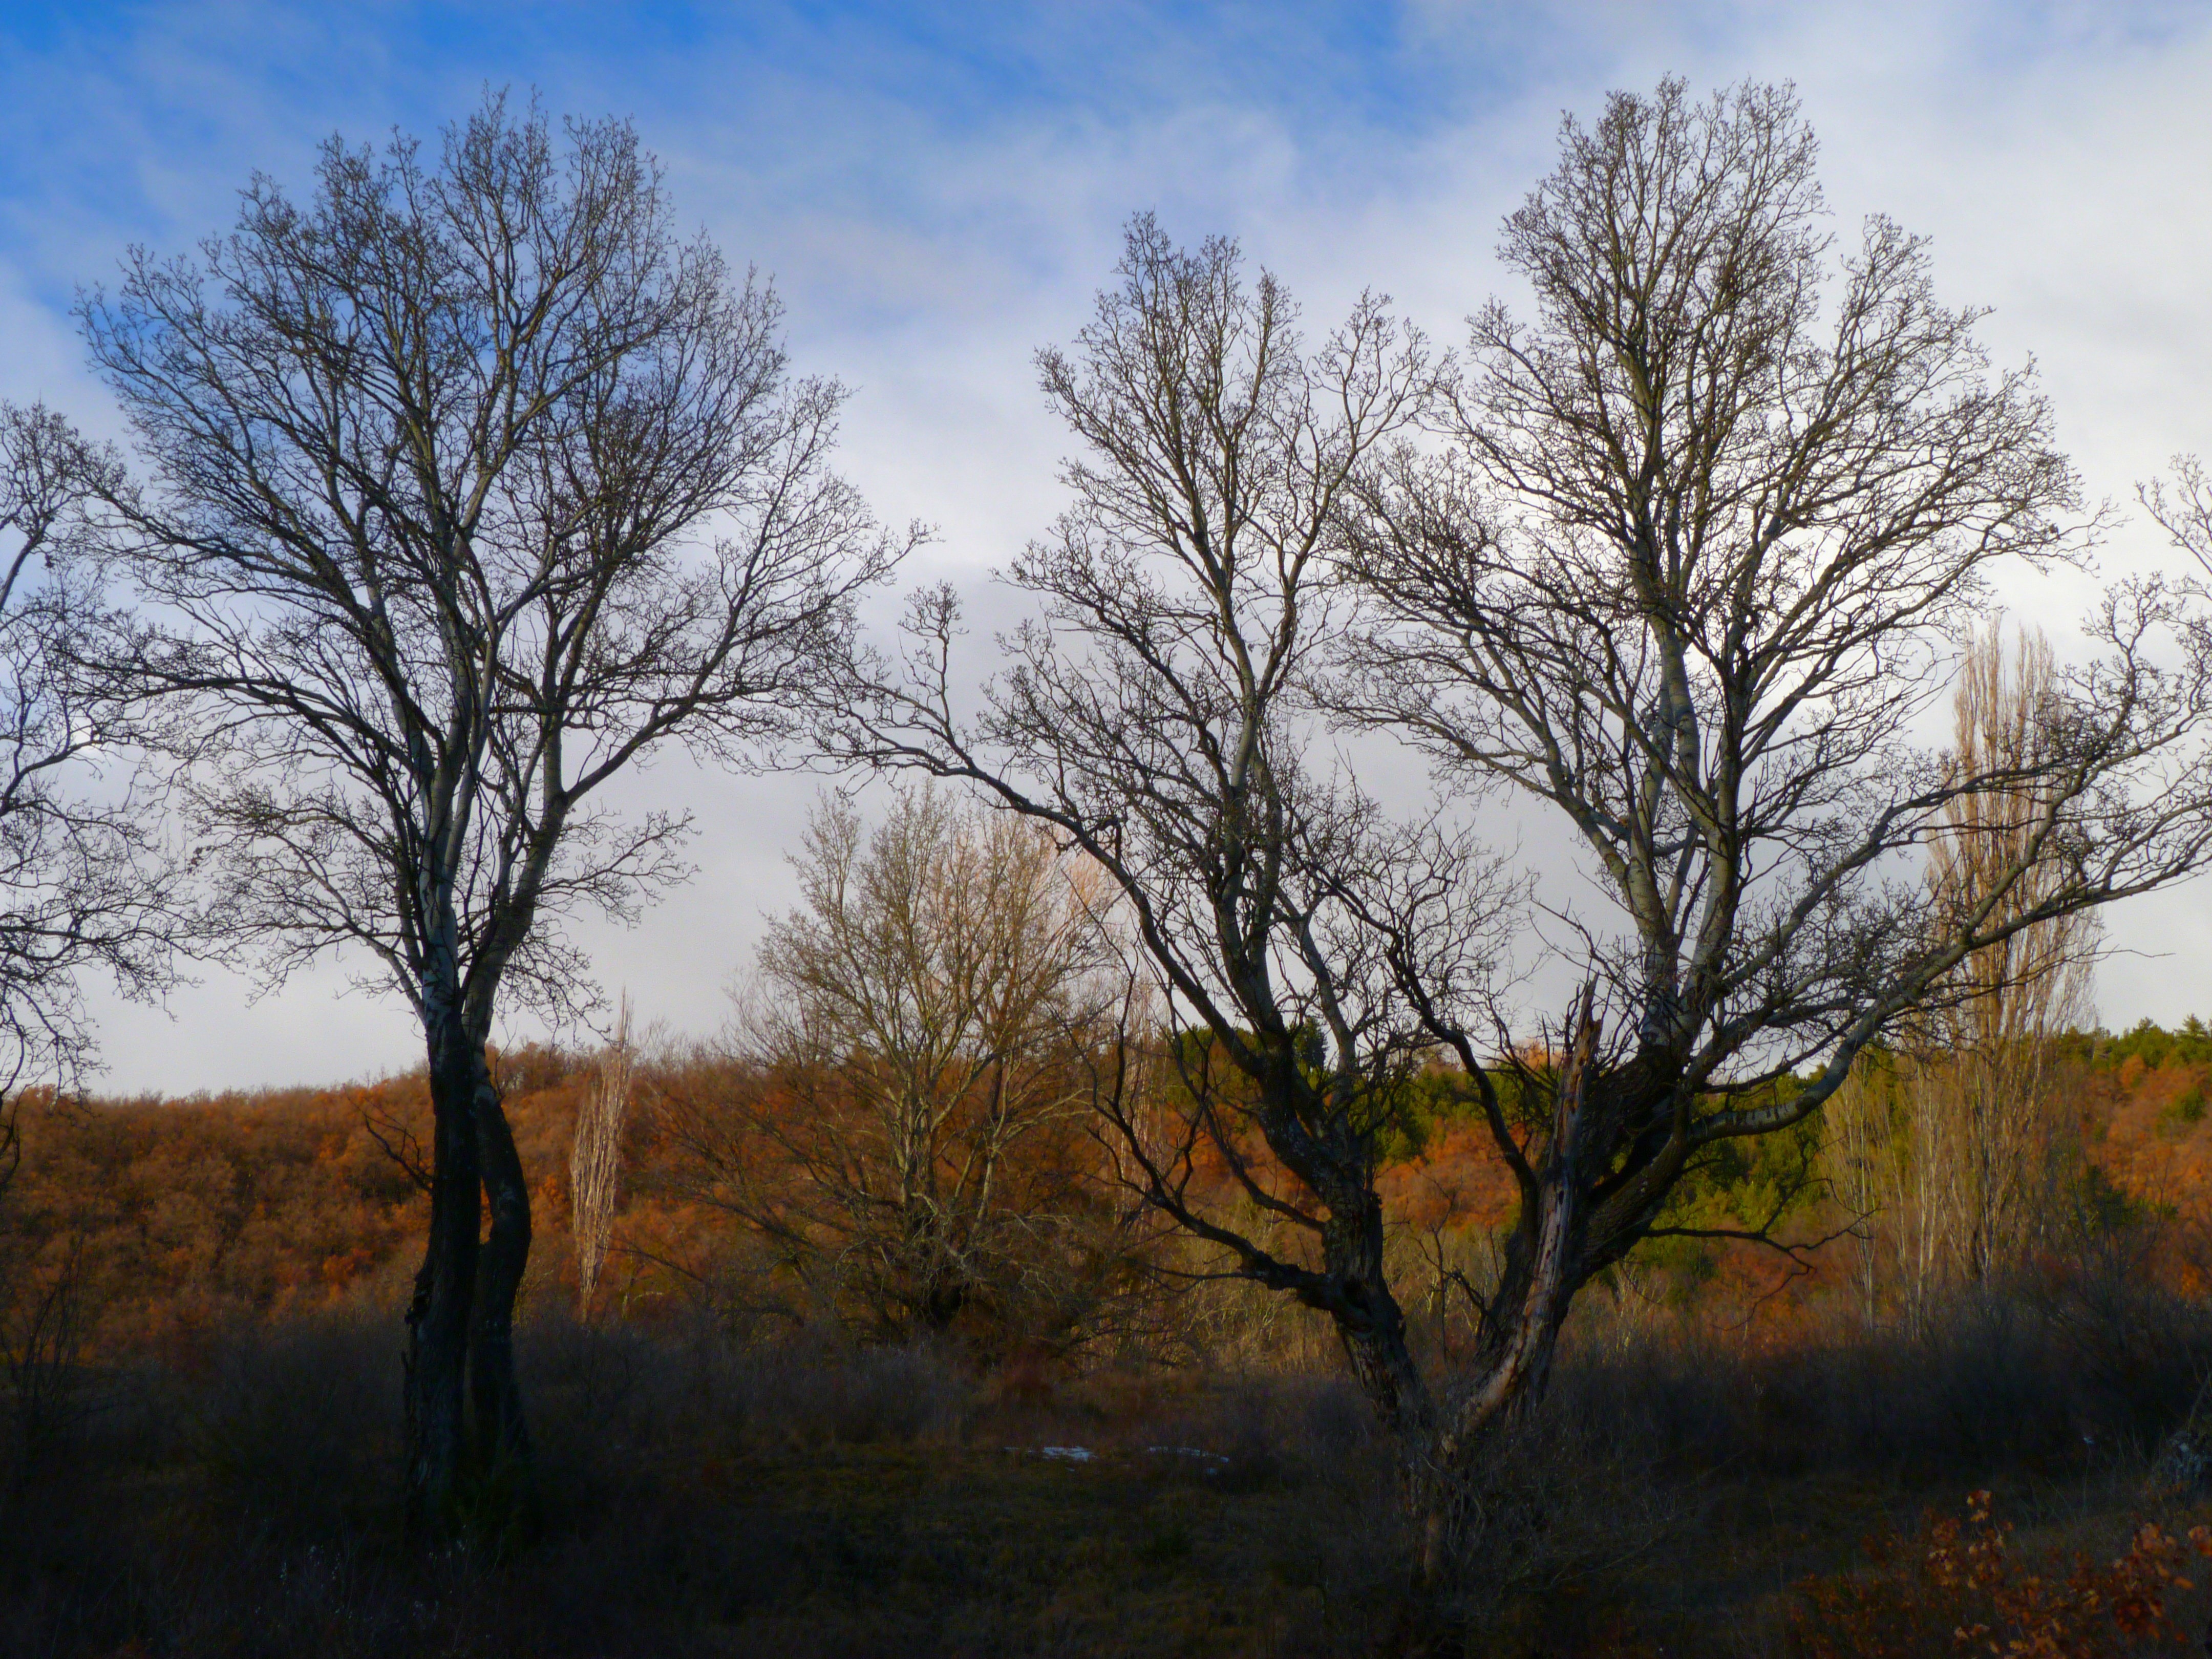
landscape, tree, nature, forest, branch, winter, cloud, plant, sky, mist, prairie, sunlight, morning, leaf, frost, evening, autumn, contrast, season, savanna, trees, woodland, rural area, natural environment, atmospheric phenomenon, woody plant